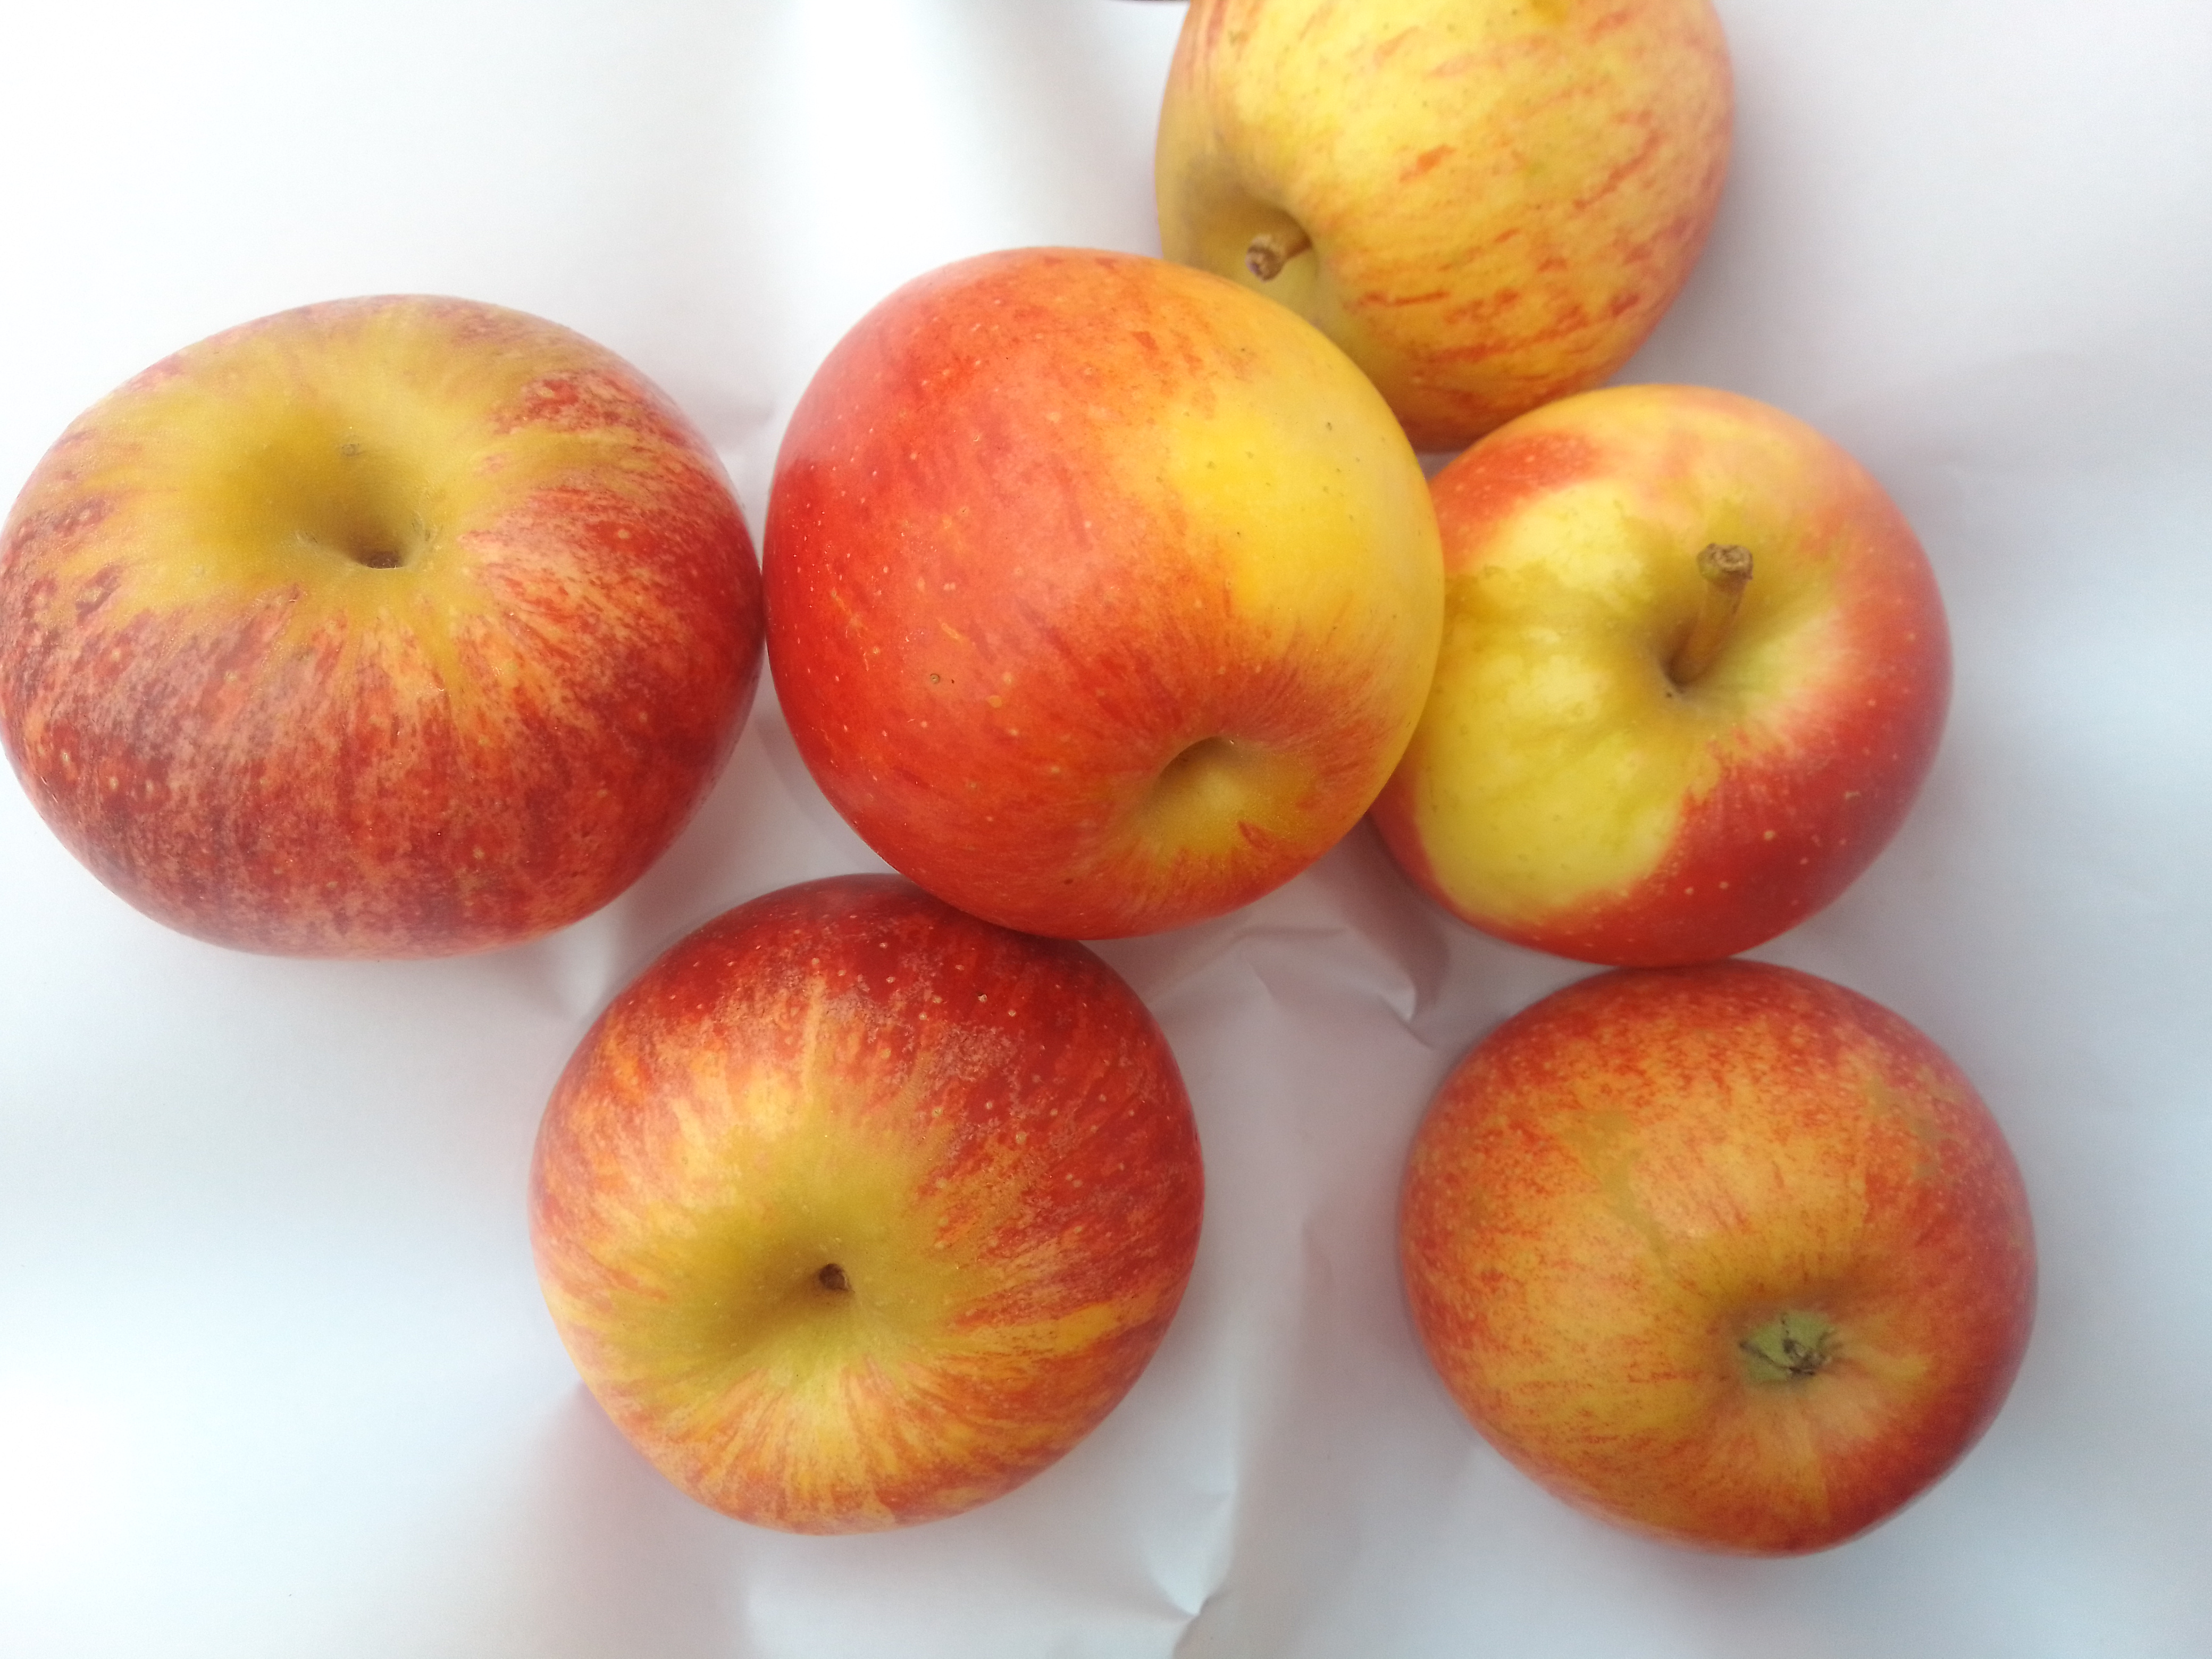
Fruit: apple
Condition: fresh